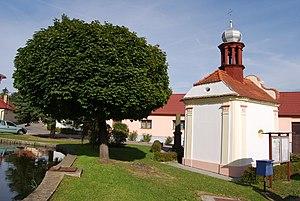
Truskovice est une commune du district de Strakonice, dans la région de Bohême-du-Sud, en République tchèque. Sa population s'élevait à 202 habitants en 2017.